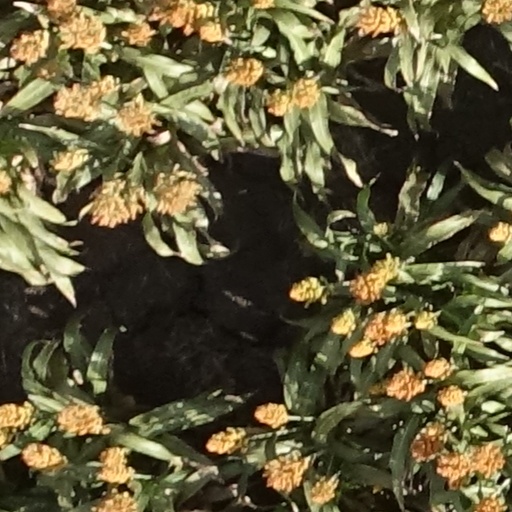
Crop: sorghum